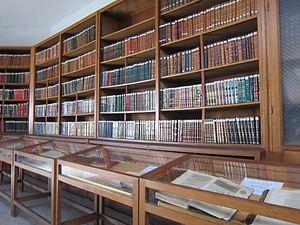
interieur bibliotheque sbihi
Salé est une ville et commune du Maroc, chef-lieu de la préfecture de Salé, au sein de la région de Rabat-Salé-Kénitra. Elle est située au bord de l'océan Atlantique, sur la rive droite de l'embouchure du Bouregreg, en face de la capitale nationale Rabat. Ceci explique que les deux villes soient parfois qualifiées de « villes jumelles », mais chacune dispose de ses traditions et de son histoire propres. En 2014, la commune comptait 982 163 habitants. Salé est reliée à Rabat par plusieurs ponts dont le pont Hassan II est le plus utilisé.
La bibliothèque Sbihi est l'une des principales bibliothèques de la ville de Salé, au Maroc, et l'une des plus importantes bibliothèques privées du pays.